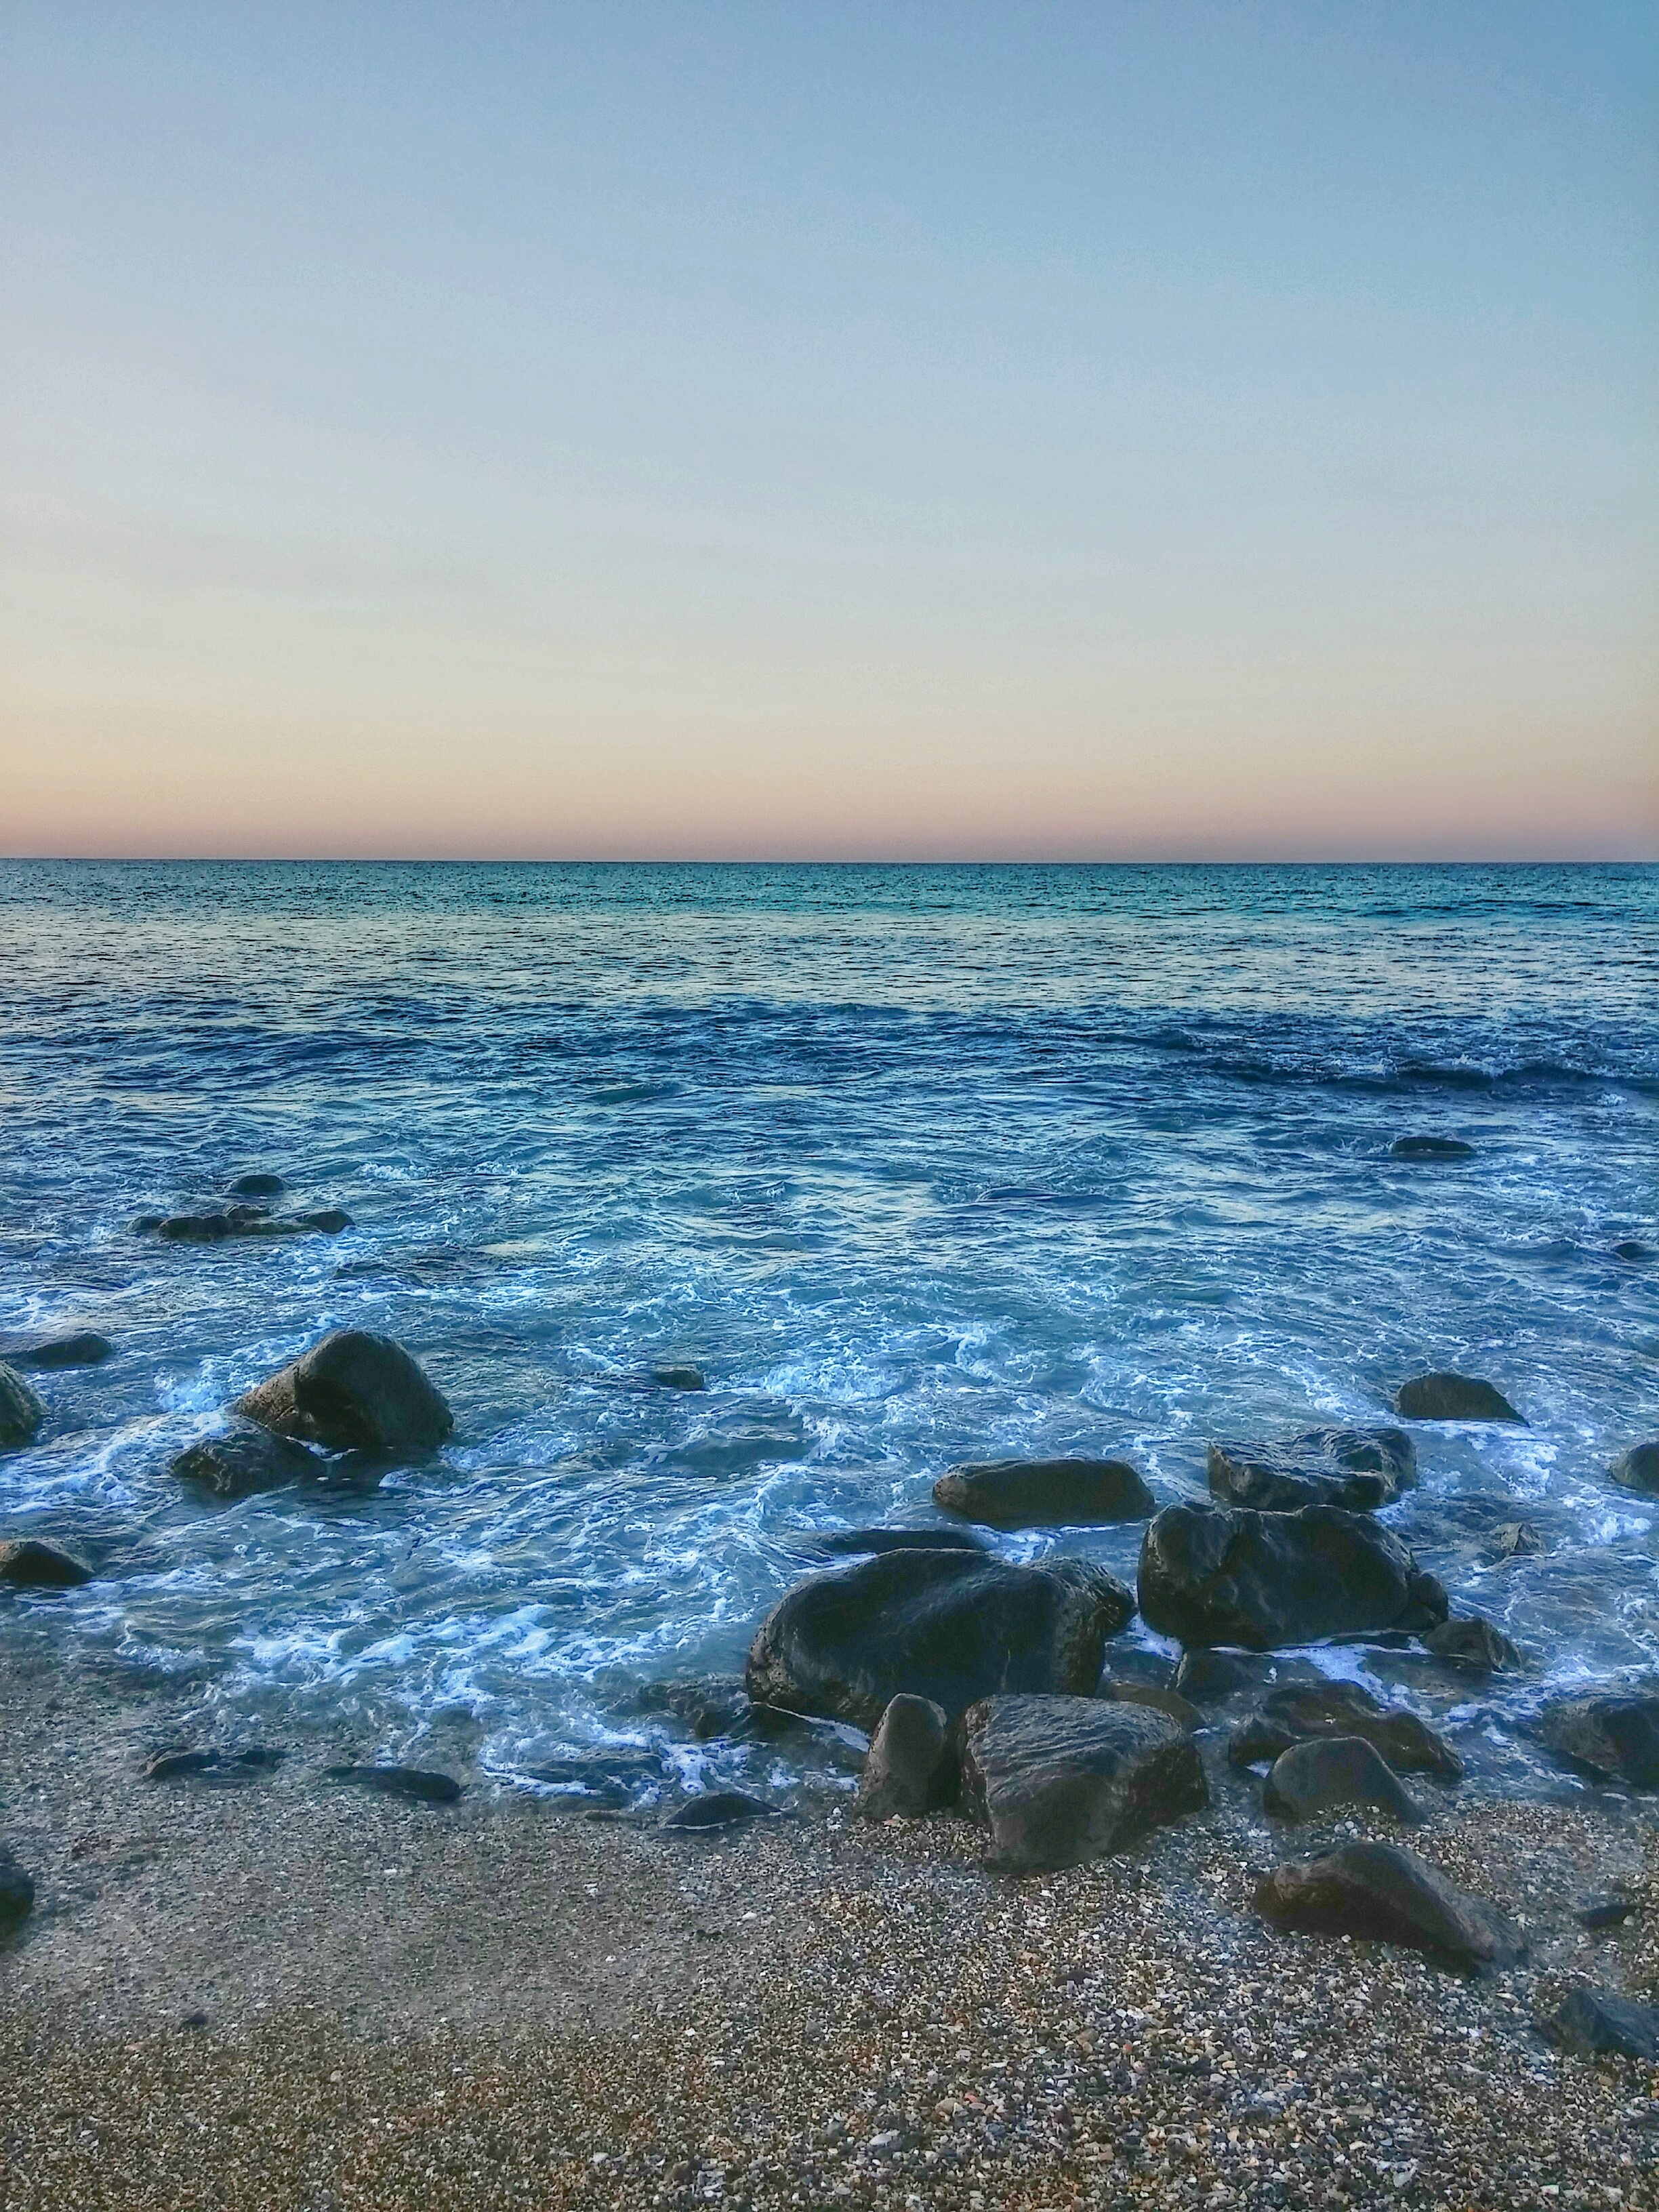
beach, sea, coast, water, sand, rock, ocean, horizon, cloud, sky, sunset, sunlight, morning, shore, wave, bay, material, body of water, australia, cape, wind wave